Imperial shag

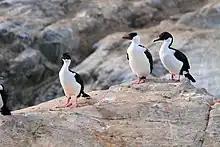
A white-cheeked "L. (a.) atriceps" with black-cheeked "L. (a.) albiventer" on either side. Beagle Channel, Argentina

While some authorities consider all of the above — except "albiventer" — as separate species, others consider all as subspecies of a single species (as done in this article). Alternatively, some recognize two species, the white-cheeked "L. atriceps" (with subspecies "bransfieldensis", "nivalis" and "georgianus") and the black-cheeked "L. albiventer" (with subspecies "melanogenis" and "purpurascens"), or it has been suggested that three species should be recognized: "L. atriceps" (including "albiventer"), "L. georgianus" (with subspecies "bransfieldensis" and "nivalis"), and "L. melanogenis" (with subspecies "purpurascens" and possibly "verrucosus", though the latter is more distinctive, and most consider it a separate species, the Kerguelen shag).